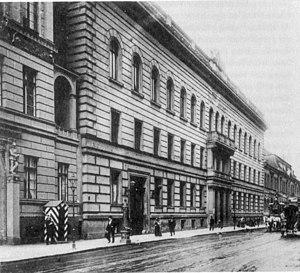
Le Reichstag [ʁajʃstaɡ] était l’assemblée parlementaire représentant le peuple allemand dans son ensemble sous l’Empire allemand, de 1871 à 1918 ; il a été créé en 1867 pour la Confédération de l’Allemagne du Nord et maintenu lors de la transformation constitutionnelle de 1871. Il est un des symboles de l'unité allemande avec le Kaiser, il en est également le principal organe démocratique. Communément avec la chambre haute, le Bundesrat, il exerce le pouvoir législatif et vote le budget de l'Empire. Il dispose certes d'un certain pouvoir de contrôle sur l'exécutif et peut attirer l'attention de l'opinion publique sur certains points, il n'en reste pas moins qu'il reste largement tributaire des choix du gouvernement et du chancelier impérial en particulier. Ainsi ce dernier n'est pas nommé par le parlement et n'a pas besoin de sa confiance. À l'inverse, il dispose d'un pouvoir de dissolution face au Reichstag. Toutes ses séances sont publiques.